Aero-engined car

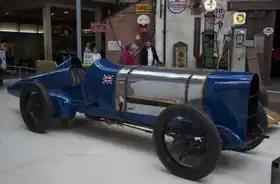
The Sunbeam 350HP at the National Motor Museum, Beaulieu in 2011

By the 1920s, after the end of World War I, interest in and development of aero-engined cars reached a new level. Coatalen built another aero-engined racing car, the Sunbeam 350HP, which featured a Sunbeam Manitou engine that had been designed to power Royal Naval Air Service flying boats. With an engine displacement of and the ability to generate at 2,100 rpm, the 350HP achieved a top speed of in 1922.